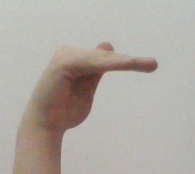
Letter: khaa